Joseph Hertz

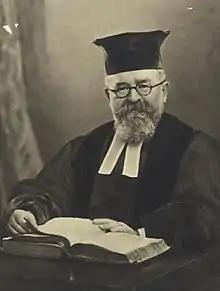
Rabbi Hertz in the late 1920s

In 1913, Hertz was elected Chief Rabbi of the United Hebrew Congregations of the British Empire; he received 298 votes against 39 for Dayan Moses Hyamson. His rival candidates had also included Bernard Drachman.